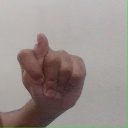
अक्षर: ट